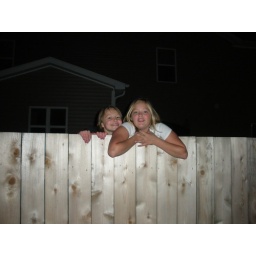
Maelynn and the neighbor girl peeking over the fence